Alan Cumming

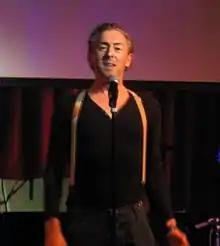
Cumming performing at benefit concert for the Ali Forney Center in 2010

He has also written articles for magazines, notably as a contributing editor for "Marie Claire", writing on the haute couture shows in Paris, as well as what it was like for him dressing as a woman for a day. He also contributed articles to "Newsweek", "Modern Painters", "Out", "Black Book" and "The Wall Street Journal". He has written introductions and prefaces to various books, including the works of Nancy Mitford, Andy Warhol and Christopher Isherwood, and wrote a chapter of "If You Had Five Minutes with the President", a collection of 55+ essays by members or supporters of The Creative Coalition.